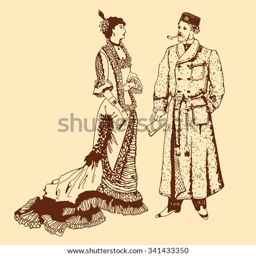
couple in retro style on a beige background